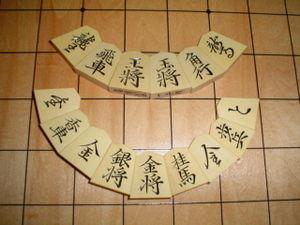
Le shōgi est un jeu de société combinatoire abstrait traditionnel japonais, se rapprochant du jeu d'échecs, et opposant deux joueurs.